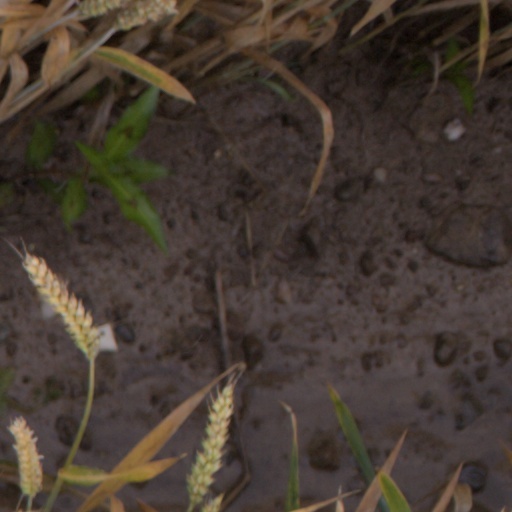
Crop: wheat